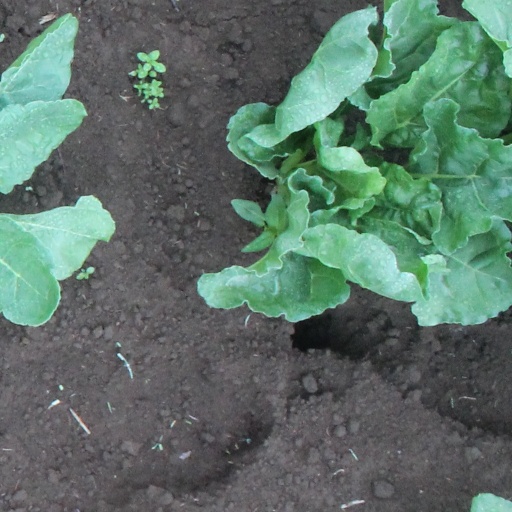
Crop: sugar beet